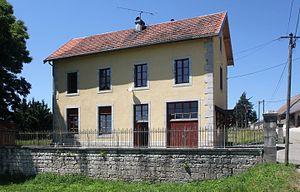
Mairie de Longcochon (Jura).
Longcochon est une commune française située dans le département du Jura en région Bourgogne-Franche-Comté.